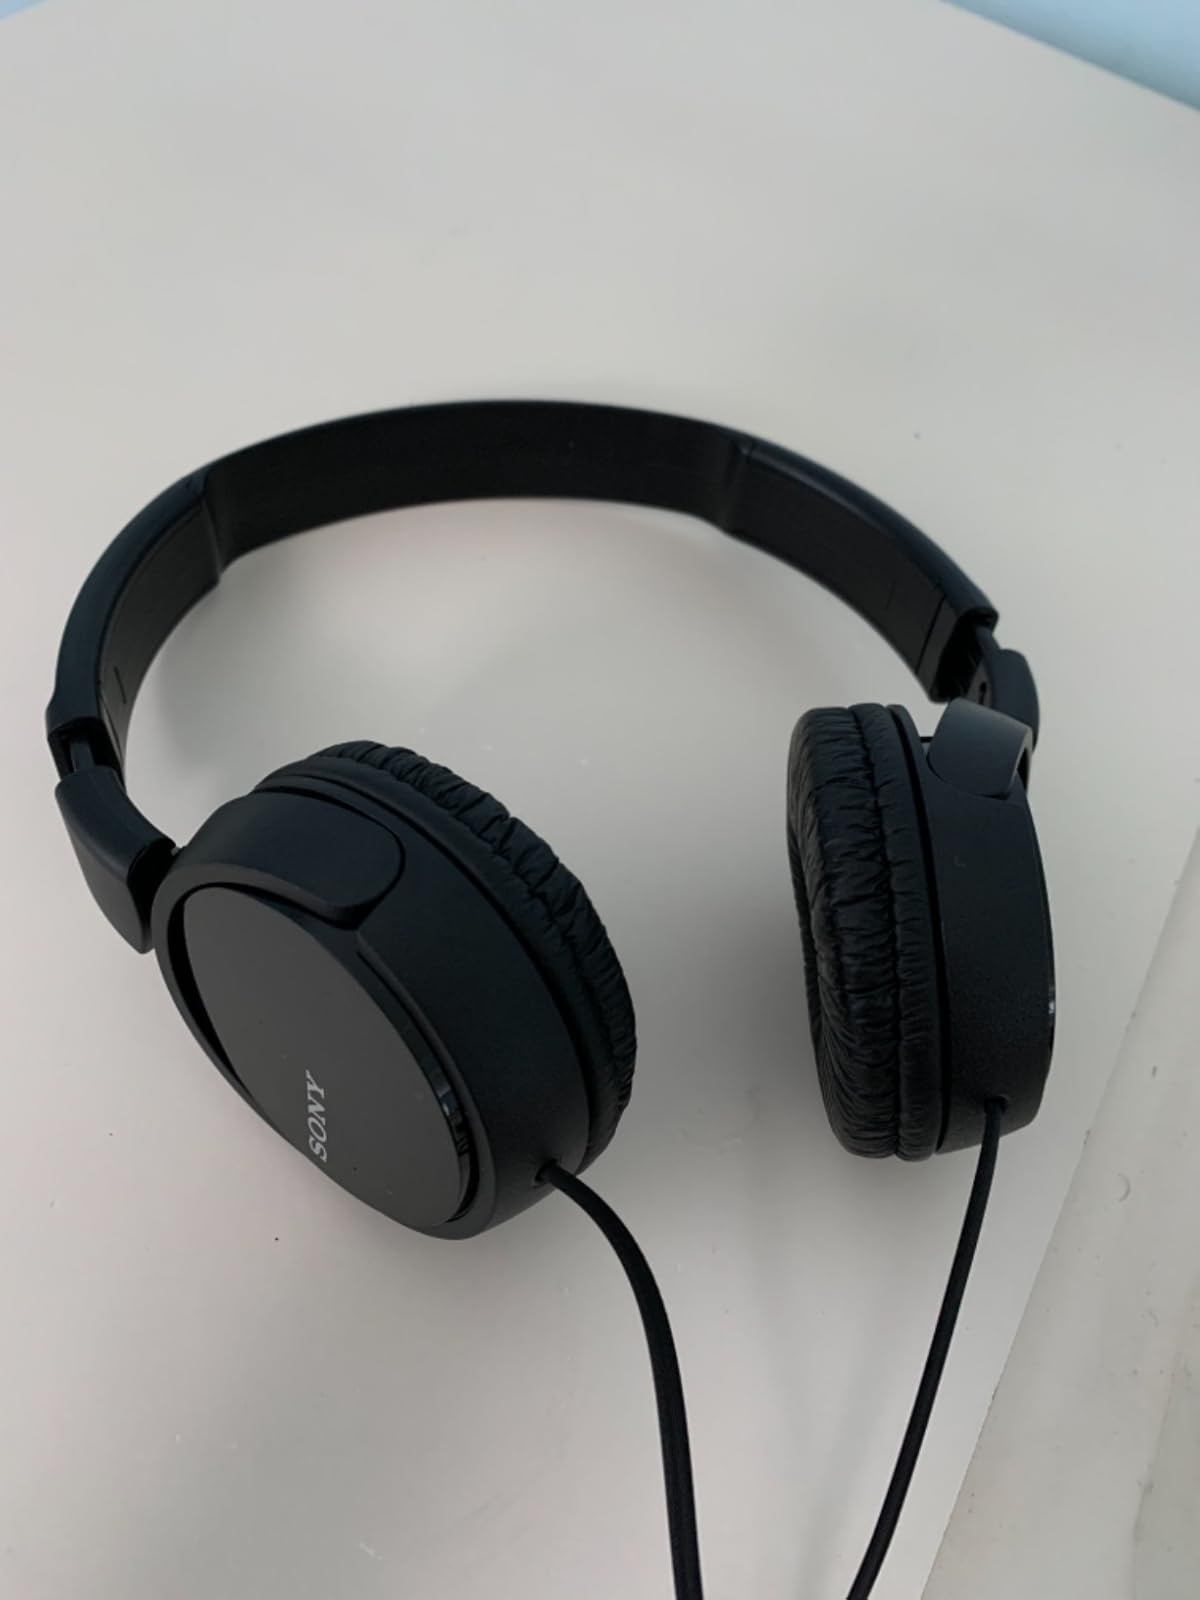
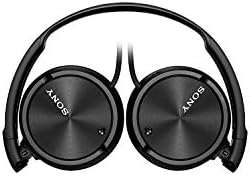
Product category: headphones
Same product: yes